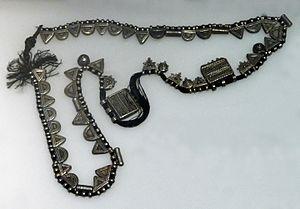
Collier tigréen en argent. Ethiopie. Musée d'histoire naturelle et d'ethnographie de Colmar. Don
Les Tigréens, également transcrit Tegréens, sont des habitants de la Corne de l'Afrique, vivant dans le nord de l'Éthiopie et le centre-ouest de l'Érythrée. Il existe également une importante diaspora, notamment aux États-Unis et en Italie. Ils parlent le tigrinya et sont chrétiens orthodoxes éthiopiens, érythréens, ou musulmans. Ils sont l'ethnie dominante en Érythrée, dont ils représentent environ 50 % de la population.